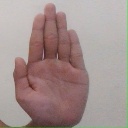
अक्षर: ध